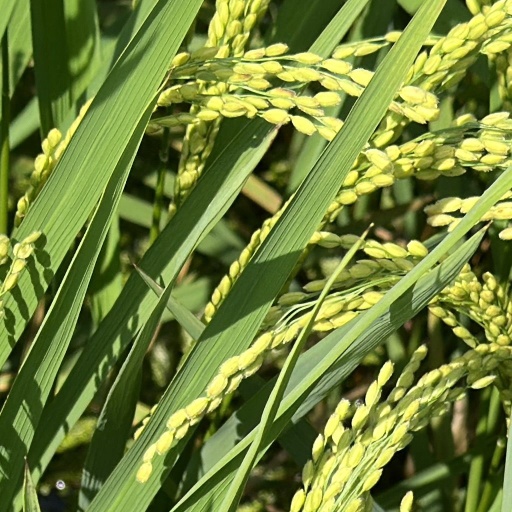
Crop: rice